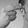
ASL letter: H